Paracelsus

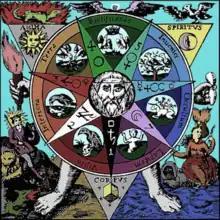
The four classical elements (in the corners) with the "tria prima" (on the points of the big triangle)

From his study of the elements, Paracelsus adopted the idea of tripartite alternatives to explain the nature of medicines, which he thought to be composed of the ('three primes' or principles): a combustible element (sulphur), a fluid and changeable element (mercury), and a solid, permanent element (salt). The first mention of the mercury-sulphur-salt model was in the "Opus paramirum" dating to about 1530. Paracelsus believed that the principles sulphur, mercury, and salt contained the poisons contributing to all diseases. He saw each disease as having three separate cures depending on how it was afflicted, either being caused by the poisoning of sulphur, mercury, or salt. Paracelsus drew the importance of sulphur, salt, and mercury from medieval alchemy, where they all occupied a prominent place. He demonstrated his theory by burning a piece of wood. The fire was the work of sulphur, the smoke was mercury, and the residual ash was salt. Paracelsus also believed that mercury, sulphur, and salt provided a good explanation for the nature of medicine because each of these properties existed in many physical forms. The "tria prima" also defined the human identity. Salt represented the body; mercury represented the spirit (imagination, moral judgment, and the higher mental faculties); sulphur represented the soul (the emotions and desires). By understanding the chemical nature of the "tria prima", a physician could discover the means of curing disease. With every disease, the symptoms depended on which of the three principles caused the ailment. Paracelsus theorized that materials which are poisonous in large doses may be curative in small doses; he demonstrated this with the examples of magnetism and static electricity, wherein a small magnet can attract much larger pieces of metal.